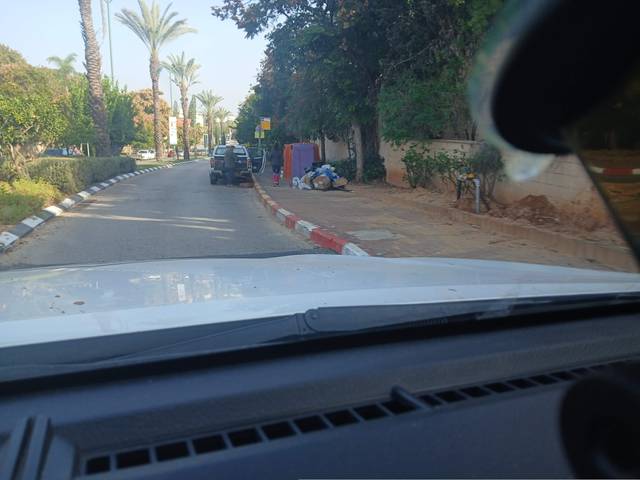
Region: Israel
Coordinates: 32.181, 34.861